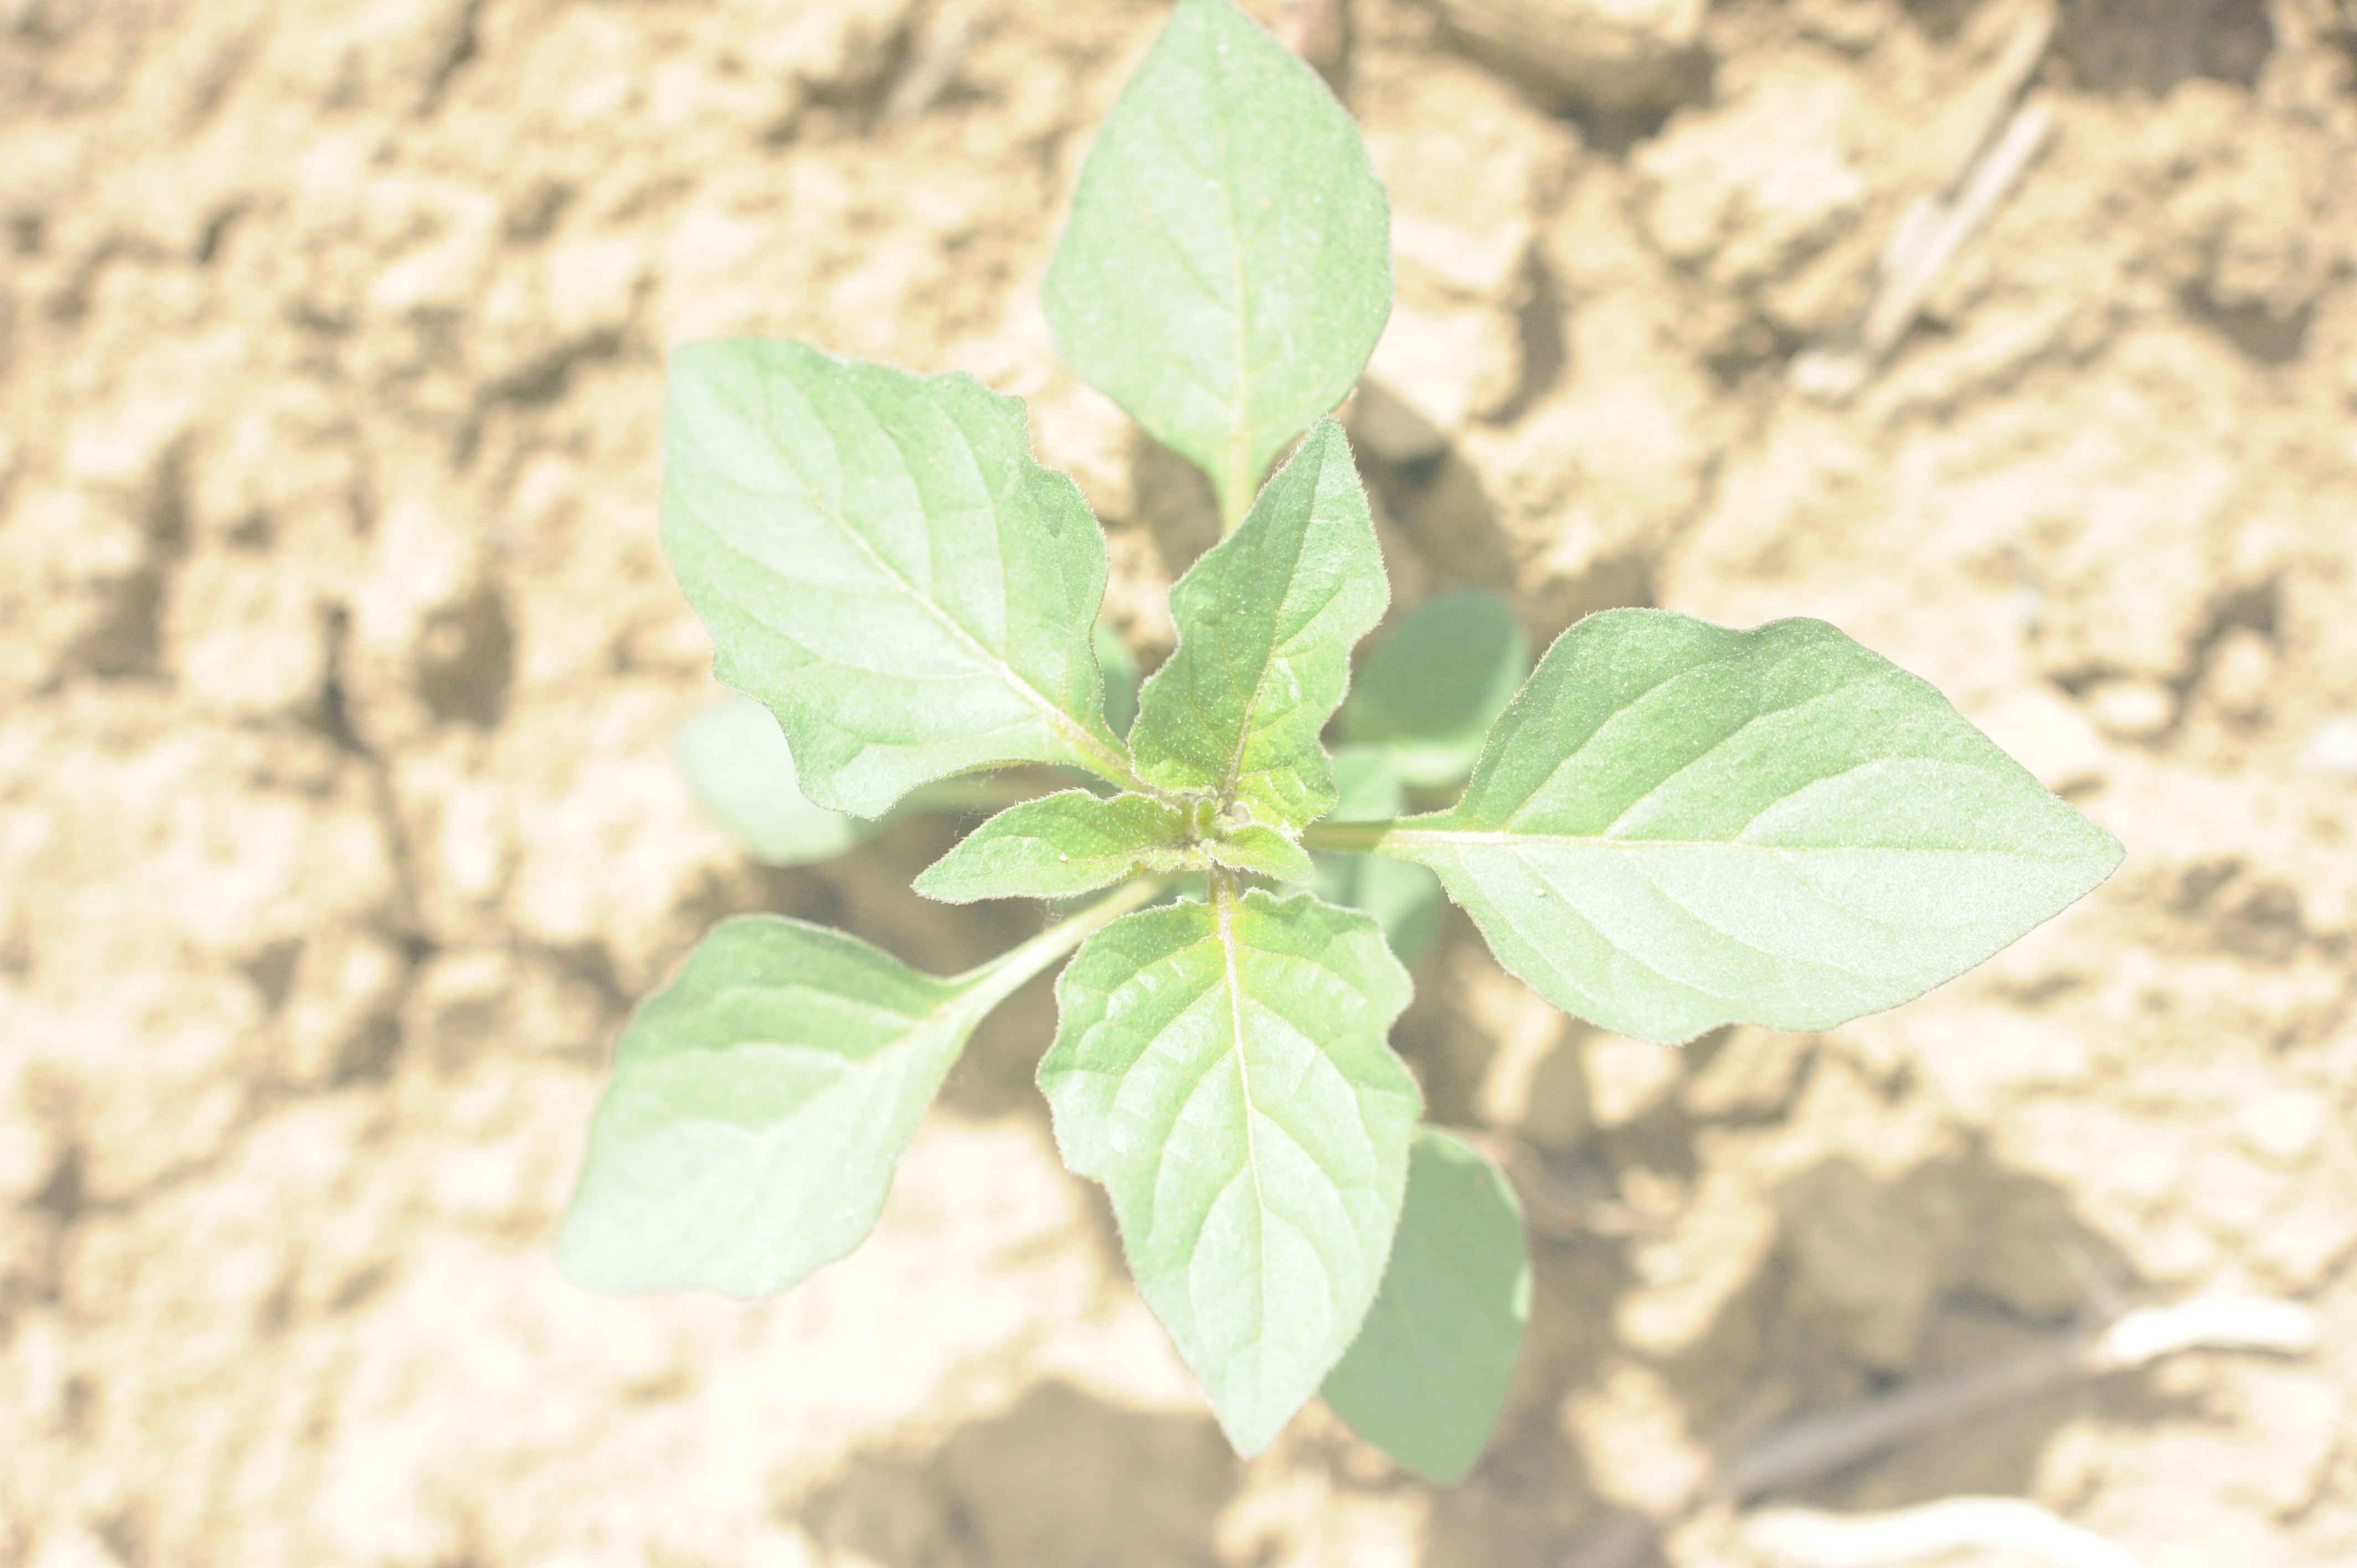
Label: black_nightshade